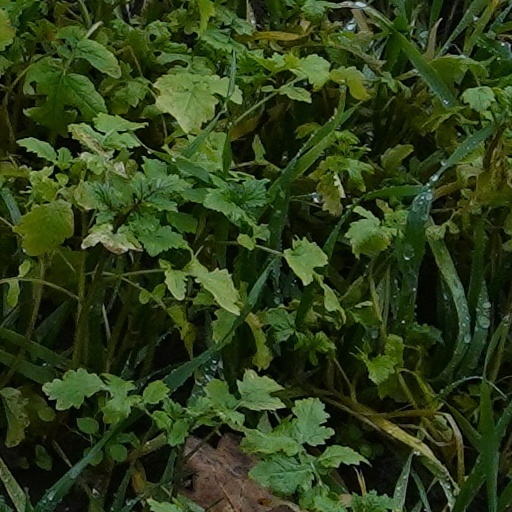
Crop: wheat